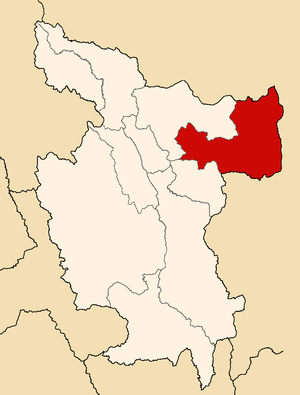
La province de San Martín est l'une des dix provinces de la région de San Martín, dans le nord du Pérou. Son chef-lieu est la ville de Tarapoto.